Child Okeford

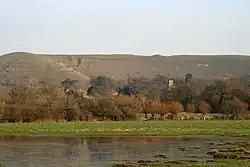
Child Okeford village and Hambledon Hill viewed from watermeadows by the River Stour

Child Okeford (sometimes written Childe Okeford) is a village and civil parish in the county of Dorset in southern England, east of the small town of Sturminster Newton. Child Okeford lies downstream from Sturminster, along the River Stour, which passes half a mile west of the village. In the 2021 census the civil parish had a population of 1,170.